Stepan Bandera

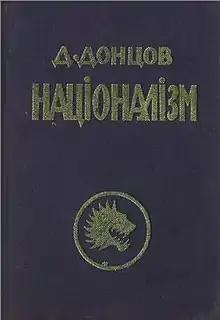
Dmytro Dontsov's book "Nationalism" (Ukrainian: "Націоналізм") was published in 1926.

According to historian Grzegorz Rossoliński-Liebe, "Bandera's worldview was shaped by numerous far-right values and concepts including ultranationalism, fascism, racism, and antisemitism; by fascination with violence; by the belief that only war could establish a Ukrainian state; and by hostility to democracy, communism, and socialism. Like other young Ukrainian nationalists, he combined extremism with religion and used religion to sacralize politics and violence." Historian Timothy Snyder described Bandera as a fascist who "aimed to make of Ukraine a one-party fascist dictatorship without national minorities". Historian John-Paul Himka writes that Bandera remained true to the fascist ideology to the end. Ukrainian historian Andrii Portnov writes that Bandera remained a proponent of authoritarian and violent politics until his death.